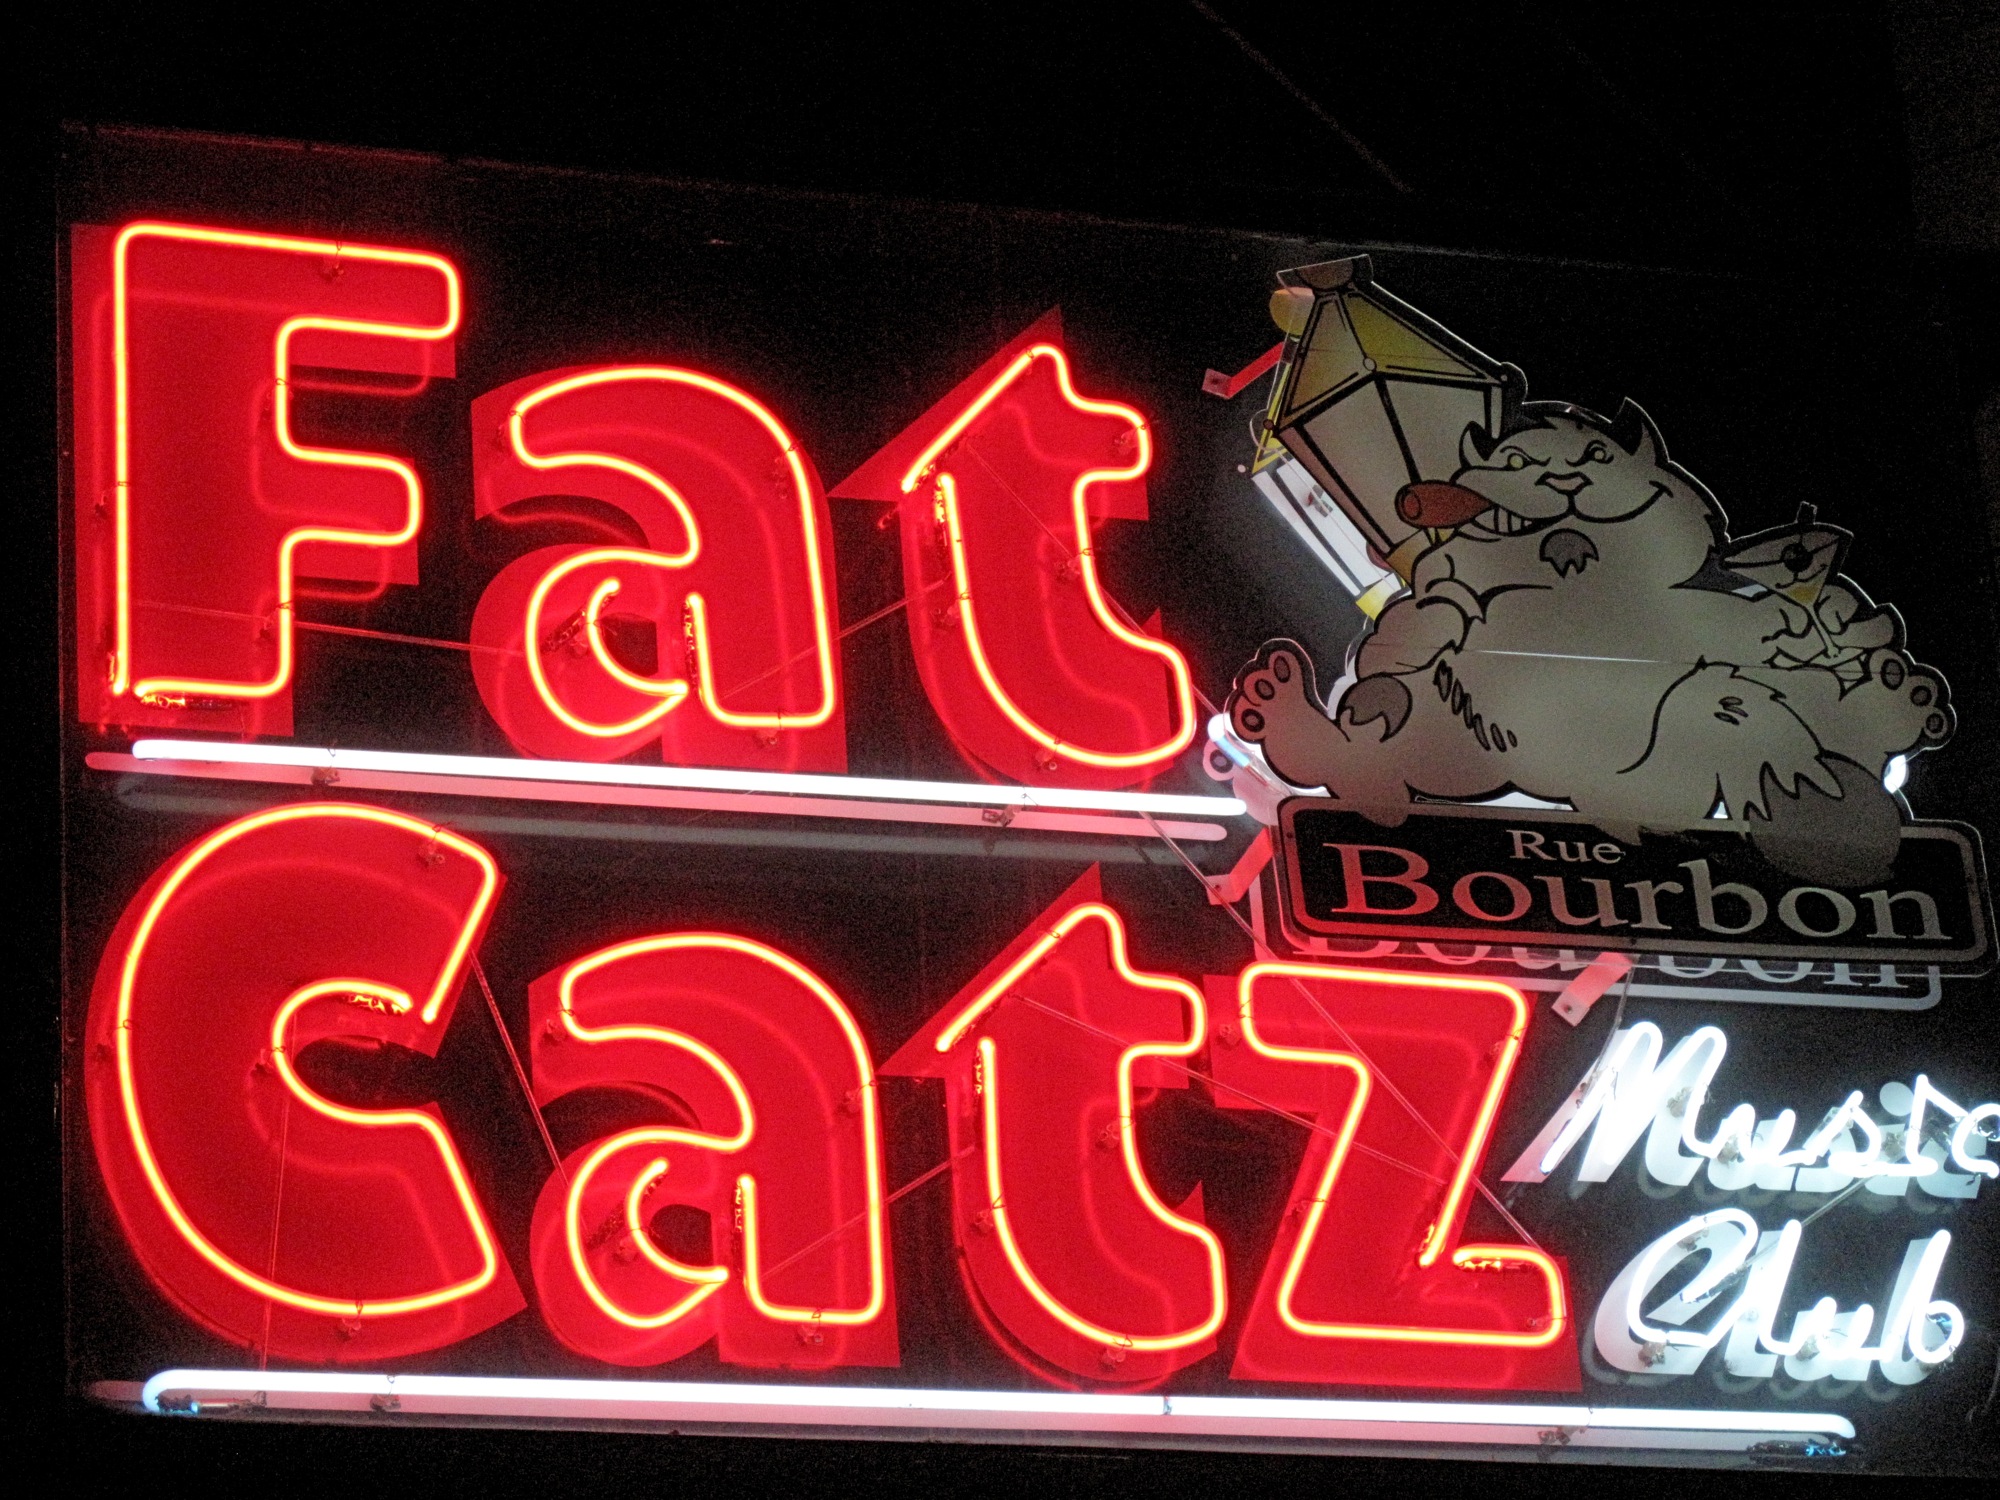
signage, neon, neon sign, font, neworleans, automotive exterior, electronic signage